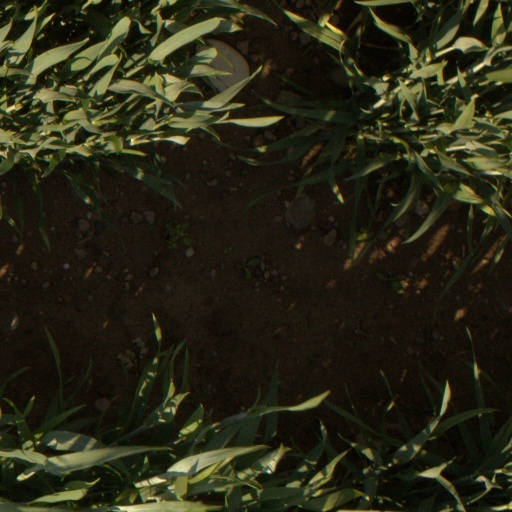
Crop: wheat